Garden Island Naval Precinct

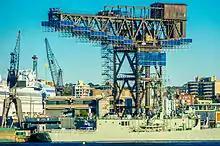
The hammerhead crane prior to removal, 2013

The Hammerhead Crane consists of an asymmetric horizontal steel truss boom long, with a maximum radius of , swivelling on a square section steel truss tower square, a height of from wharf level to top of the cantilever. The main machinery house is situated on top of the boom, making the total height of the complete structure from wharf level. Foundations consist of four main concrete bases deep and below the low water level being in diameter, taken down to the rock bed. The maximum lift of the crane is when the two main purchase hooks are coupled. All crane motors and swivelling gear are electrically driven. The two main purchase hooks are each powered by motors (maximum 1,000 revolutions variation to 100 revolutions minimum) with automatically adjusting brush gear for speed control. Combined, the provide a lift of operated by one lever, a auxiliary hook powered by a motor is also part of the lifting capacity of the crane. A capacity hook for handling lifting gear and other items is also available and there is also a travelling crane in the main machine house used for maintenance purposes. When tested initially after completion, the maximum test load was lifted, lowered and controlled. Steel wire used in the mains sections totalled , apart from the of electrical gear used. The top of the tower is formed by four main girders. Approximately 250,000 rivets were used in construction.